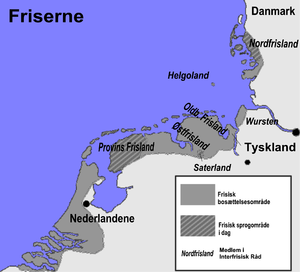
Frisisk (sprog)
Frisisk sprogområde før og i dag
Frisisk er det sprog, der tales af friserne. Sproget hører til de vestgermanske sprog, som er en undergruppe af de germanske sprog. Frisisk er nærmest beslægtet med engelsk og nabosprogene nederlandsk, plattysk og dansk. I sprogvidenskaben har der været tale om en anglo-frisisk sprogfamilie. I dag kendes mange tekster fra 900-tallet, som betegnes som frisiske.